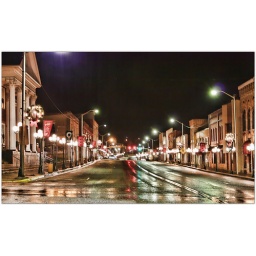
Strings of street lights,Even stop lights,Blink a bright red and green.From &amp;quot;Silver Bells&amp;quot; by Jay Livingston and Ray Evans